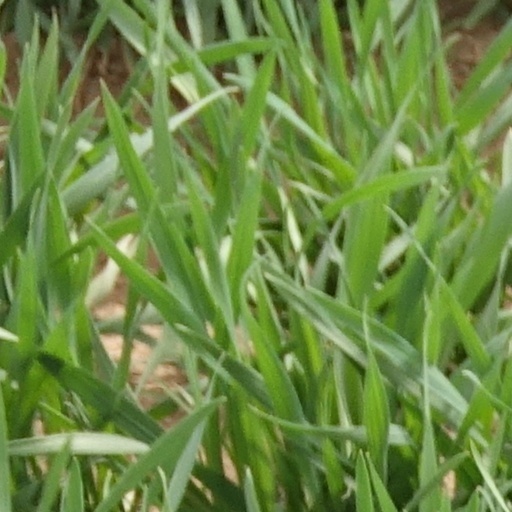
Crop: wheat